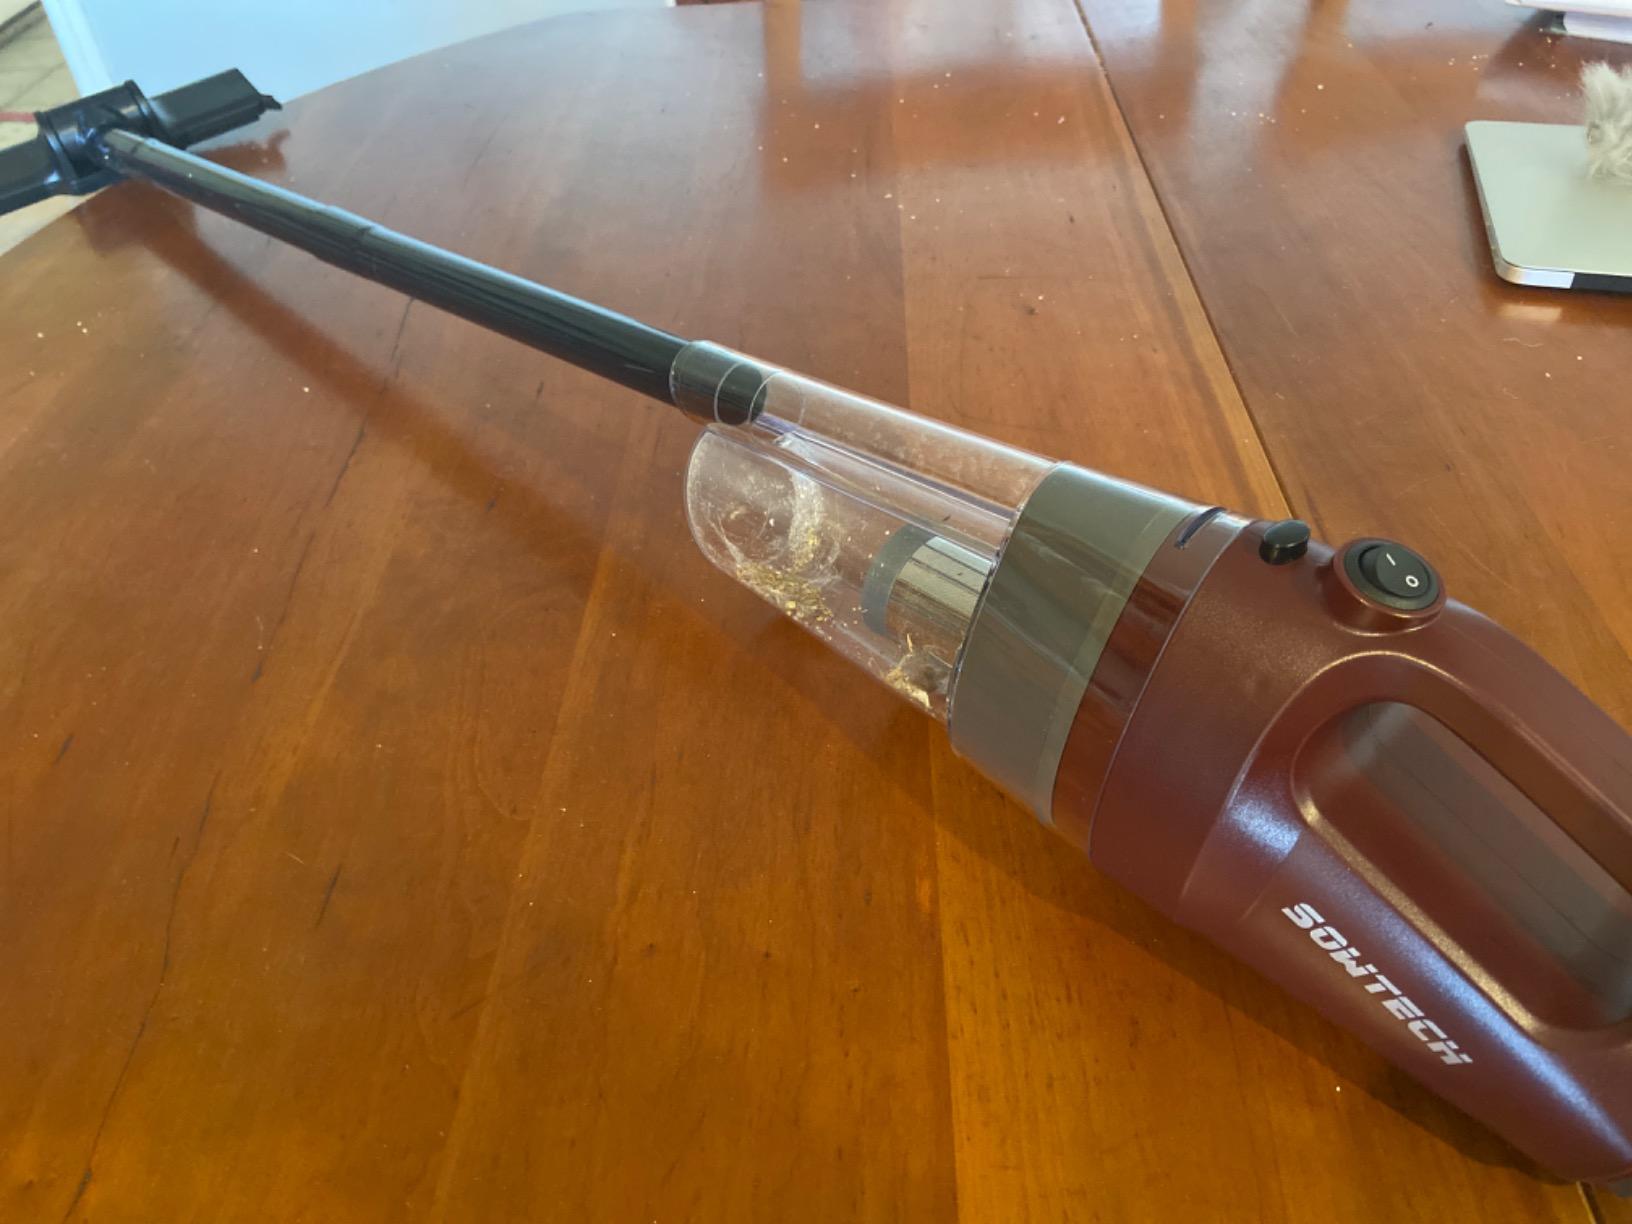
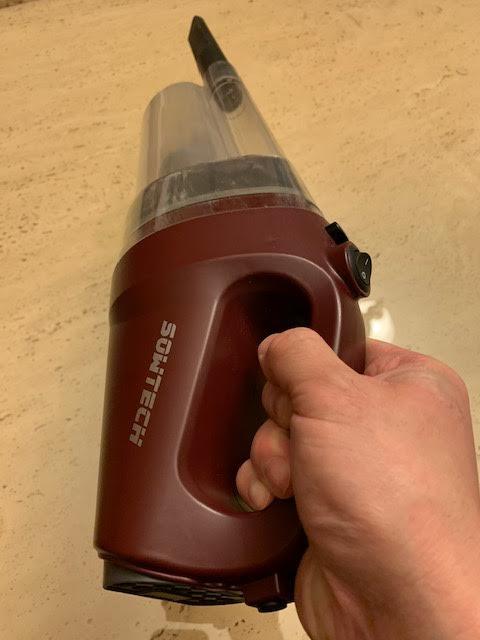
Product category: items_vacuum
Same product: yes